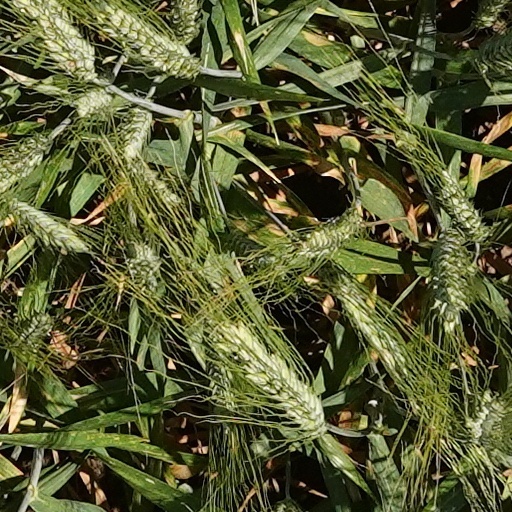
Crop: wheat